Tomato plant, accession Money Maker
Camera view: tilt-top (135 deg); turntable rotation: 300 degrees
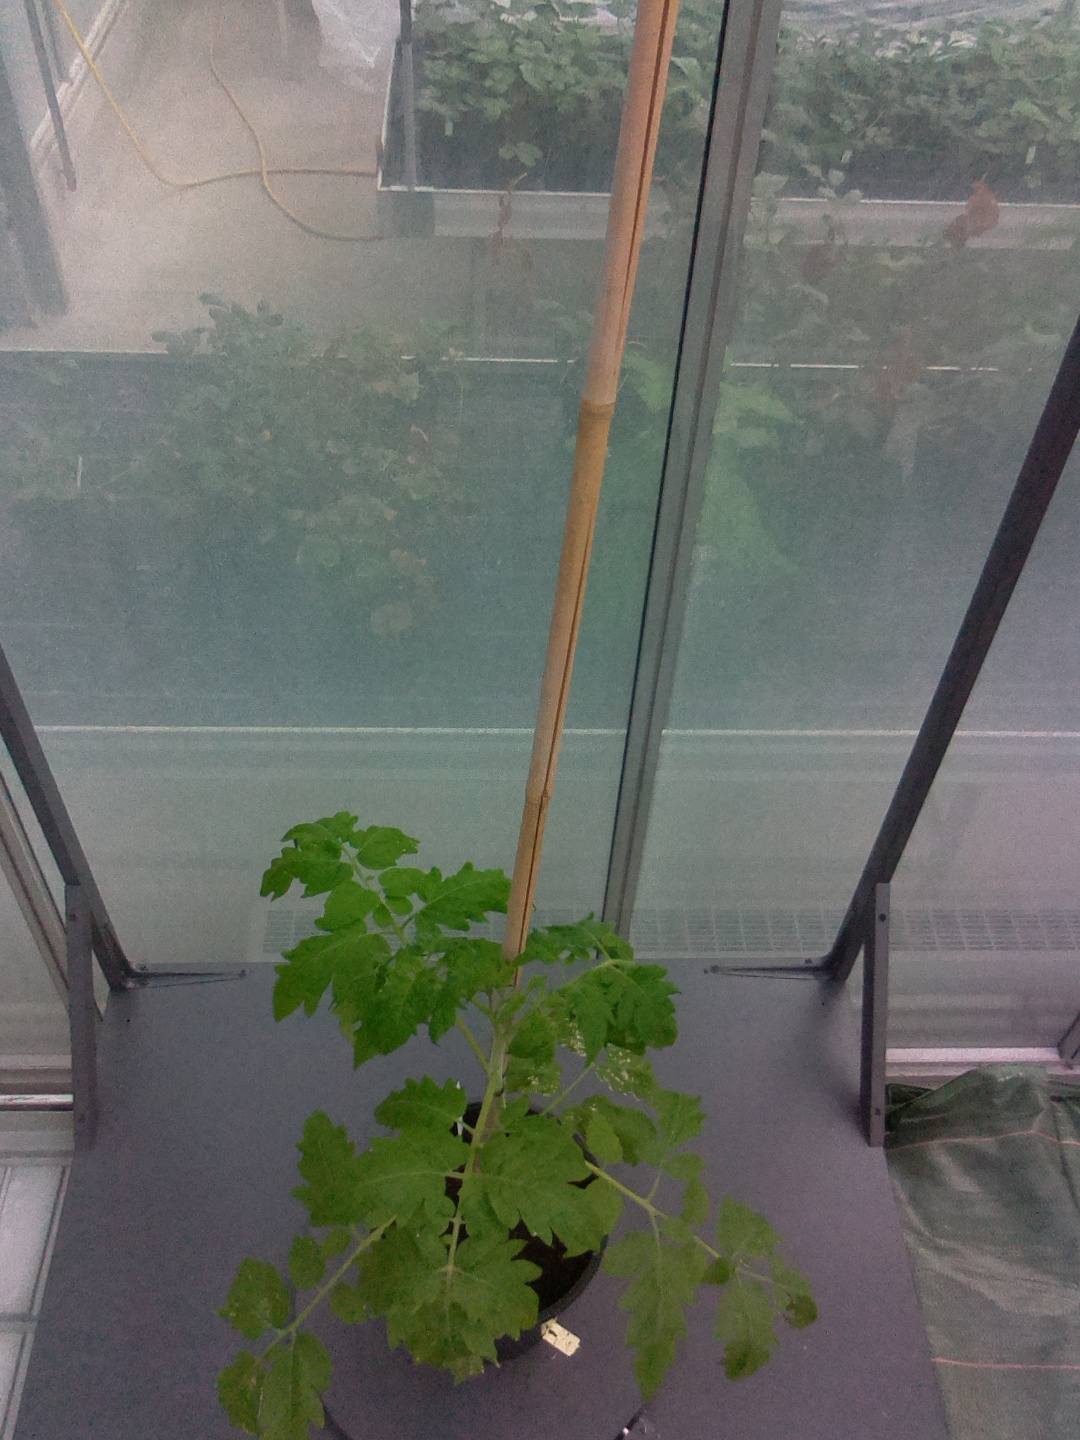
BBCH growth stage 14: 8 of true leaves visible